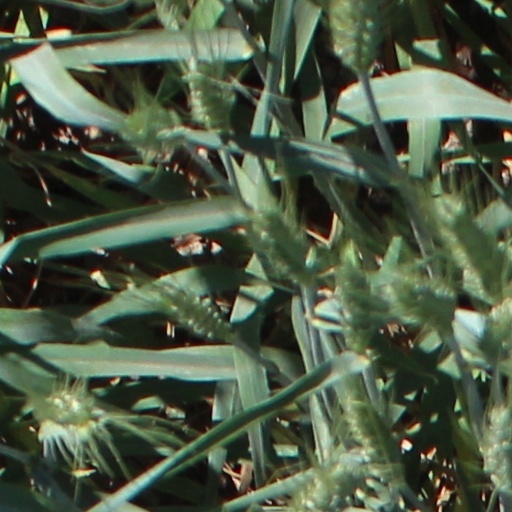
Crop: wheat